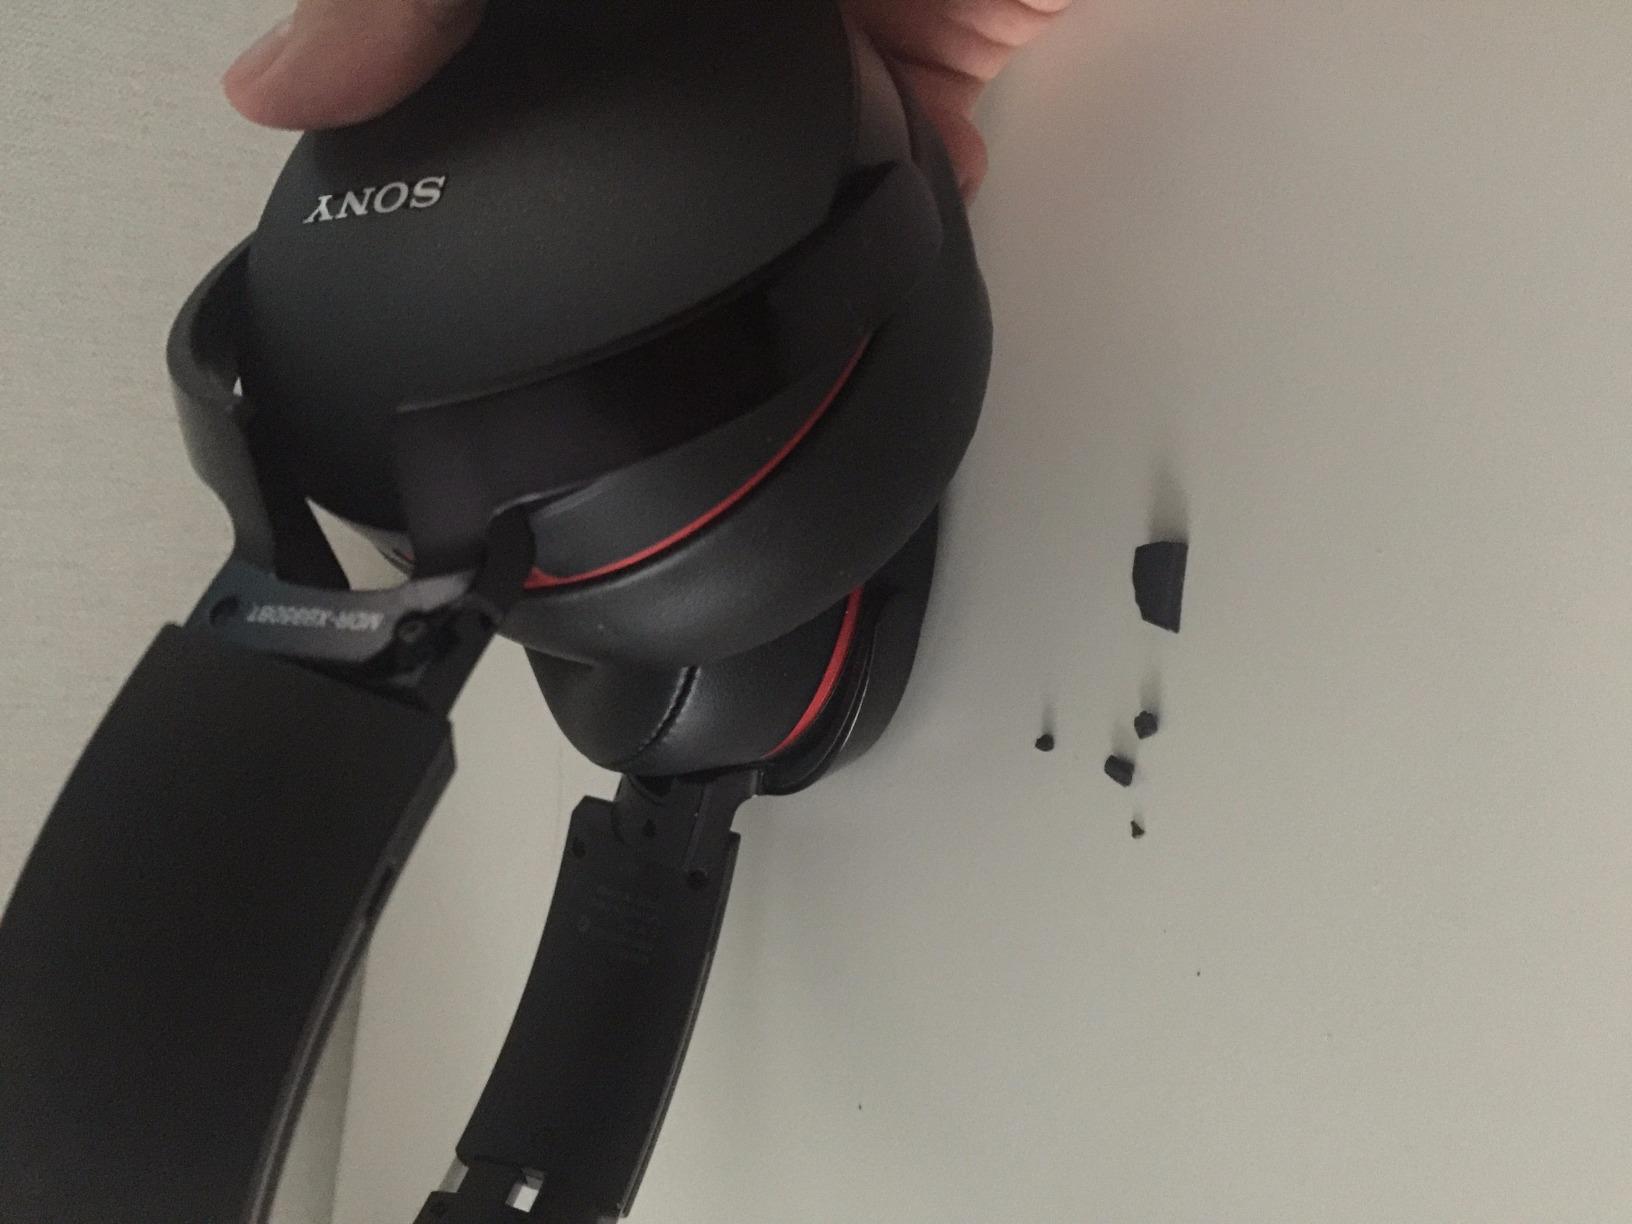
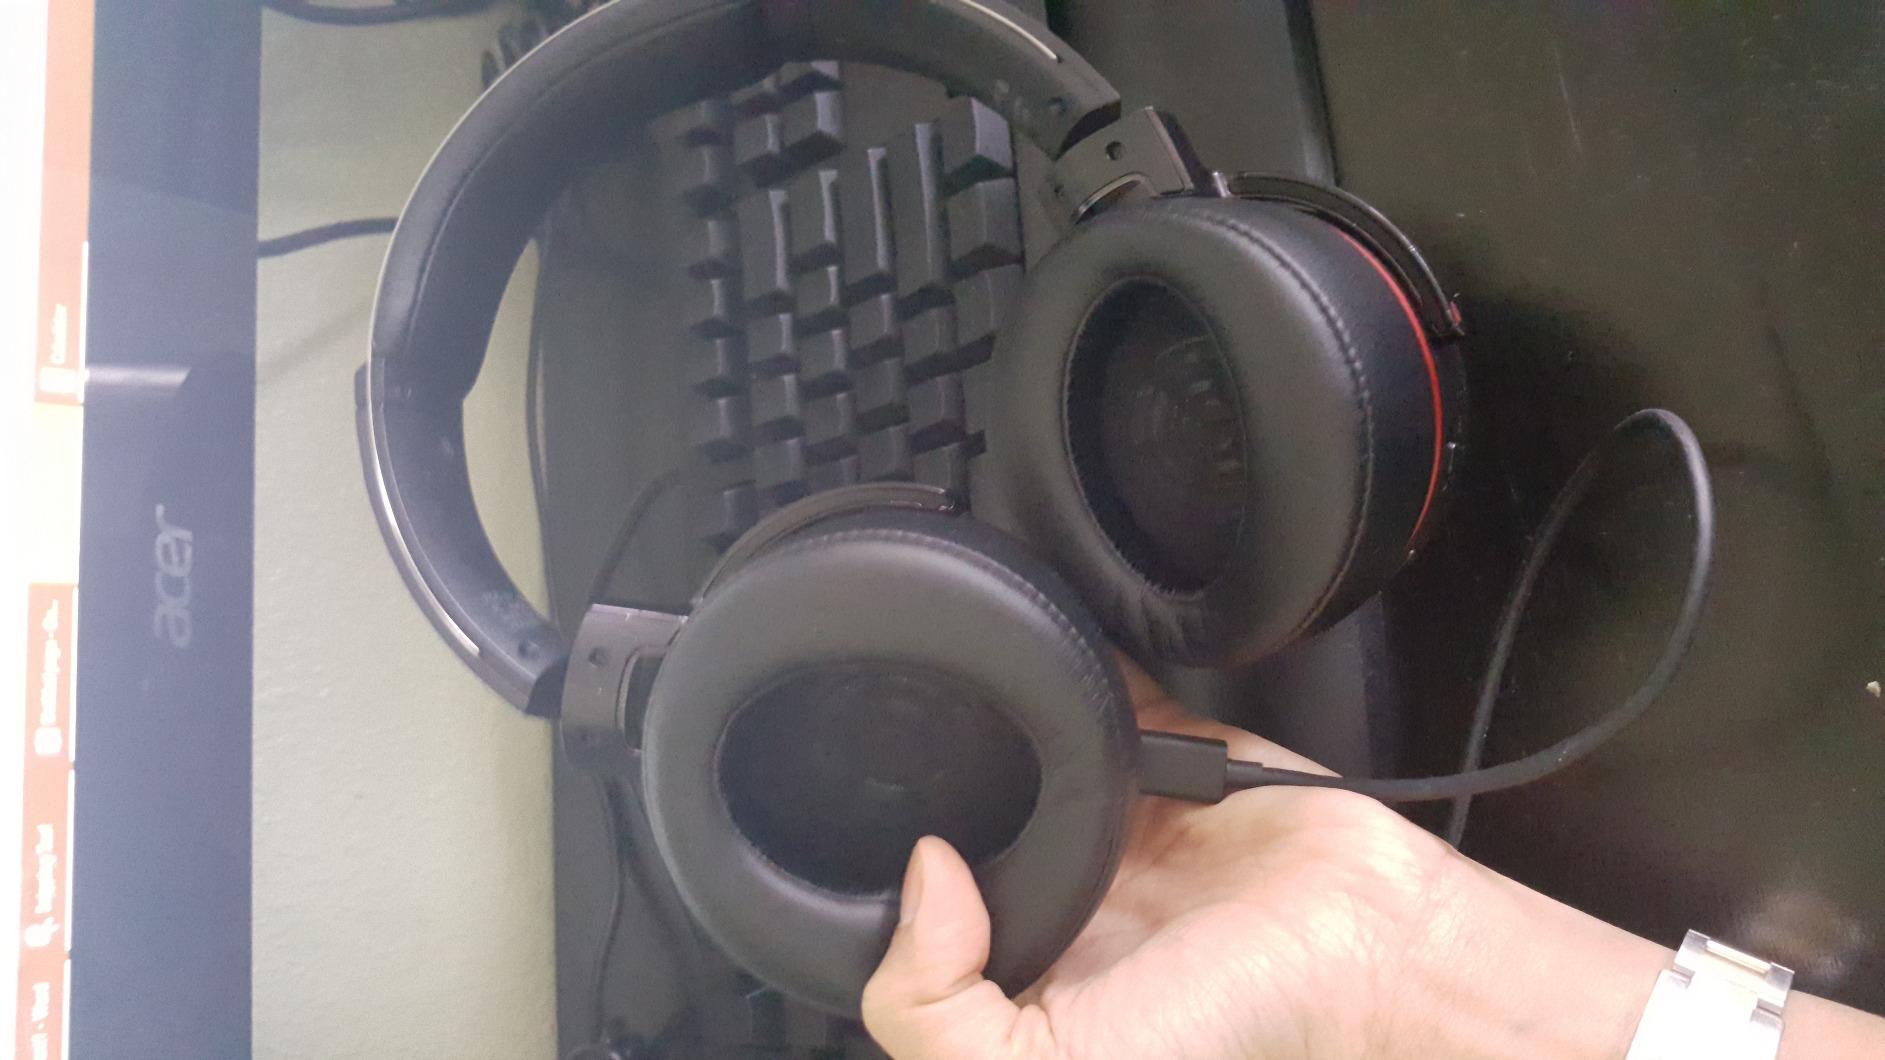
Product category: headphones
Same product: yes